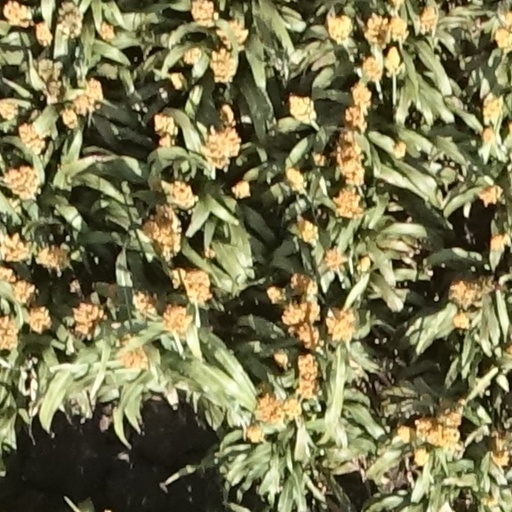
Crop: sorghum